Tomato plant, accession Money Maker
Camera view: tilt-top (135 deg); turntable rotation: 60 degrees
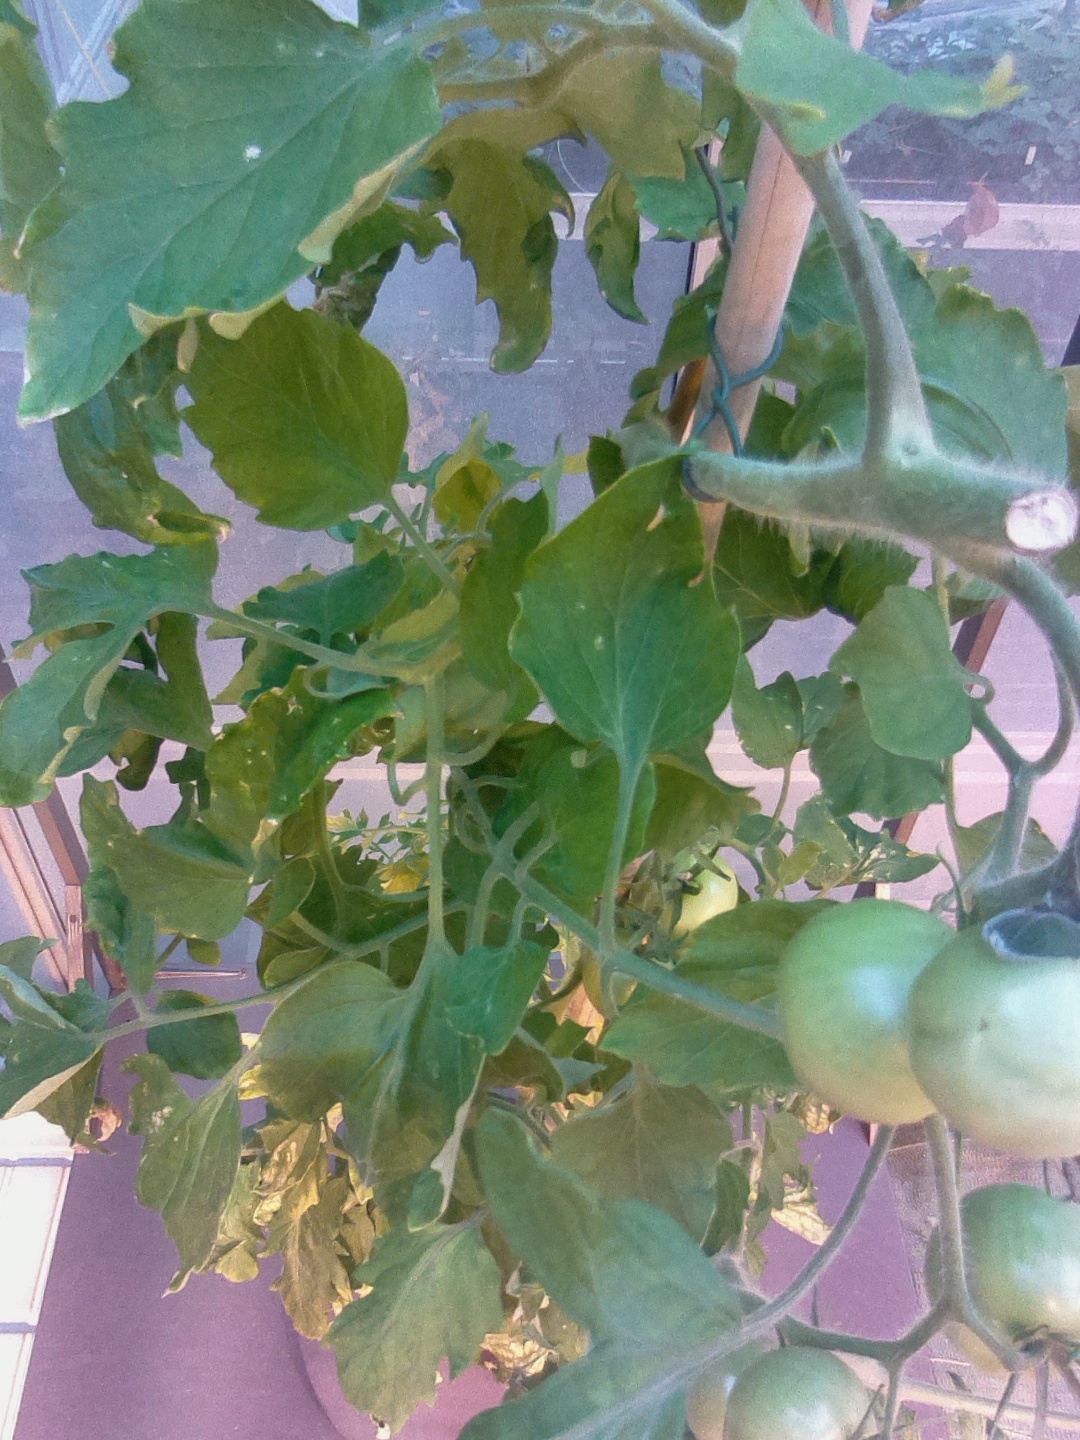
BBCH growth stage 76: 60%-70% of final fruit size